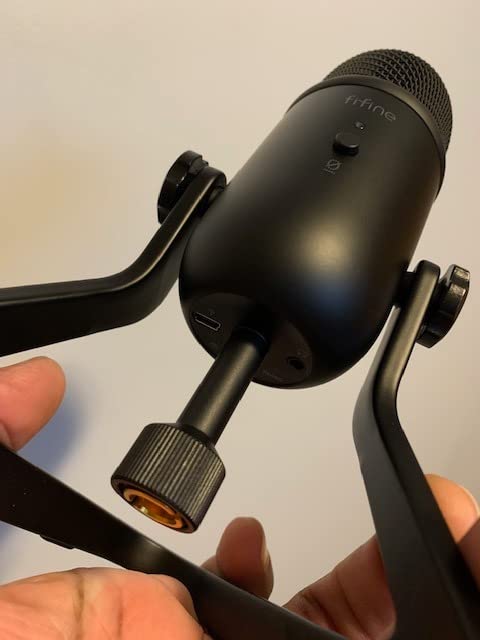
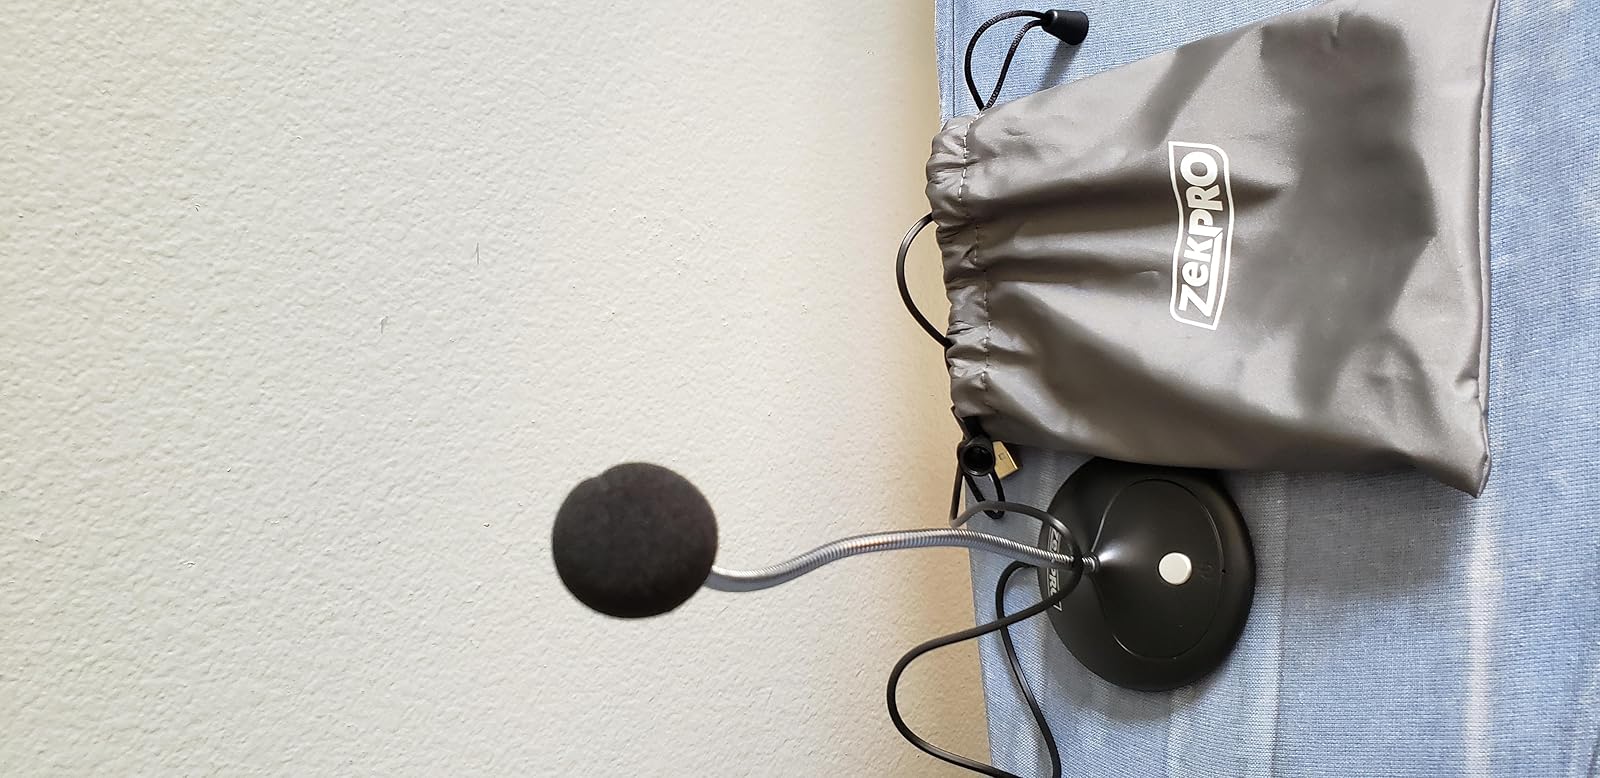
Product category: microphone
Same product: no